Port St Mary railway station

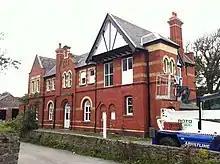
The rear elevation of the former booking hall in 2012

In keeping with current policy, the station received new bi-lingual nameboards in 2008 in a standard maroon and cream colour scheme (the previous colouring here had been black, white and grey). On the northerly side of the level crossing there is a gatekeepers cottage which is now a private dwelling. To the rear of the station is the Station Hotel. From August 2014 the station became unstaffed for the remainder of the railway's season with passengers boarding and alighting purchasing tickets elsewhere. Train guards now operate the barriers which protect the line from the adjacent road to the village. During special events on the railway the station has been used as a drop off point for shuttle buses to Cregneash Folk Museum for "Island At War" each summer and the "Heritage Open Days" that are staged by Manx National Heritage each October. The goods shed remains in railway hands and is used for storage purposes only, housing one of three remaining closed vans until the winter of 2013 when this was moved to Port Erin to form part of a new display in the railway museum. The goods yard is used to store other railway items, notably the former railings from Port Erin Station. The station remains a popular drop off point for walkers who then use the coastal footpath beyond to reach Port Erin and return by rail in the summer months. It is also the nearest station for the national folklore museum to which a limited bus service is operated.